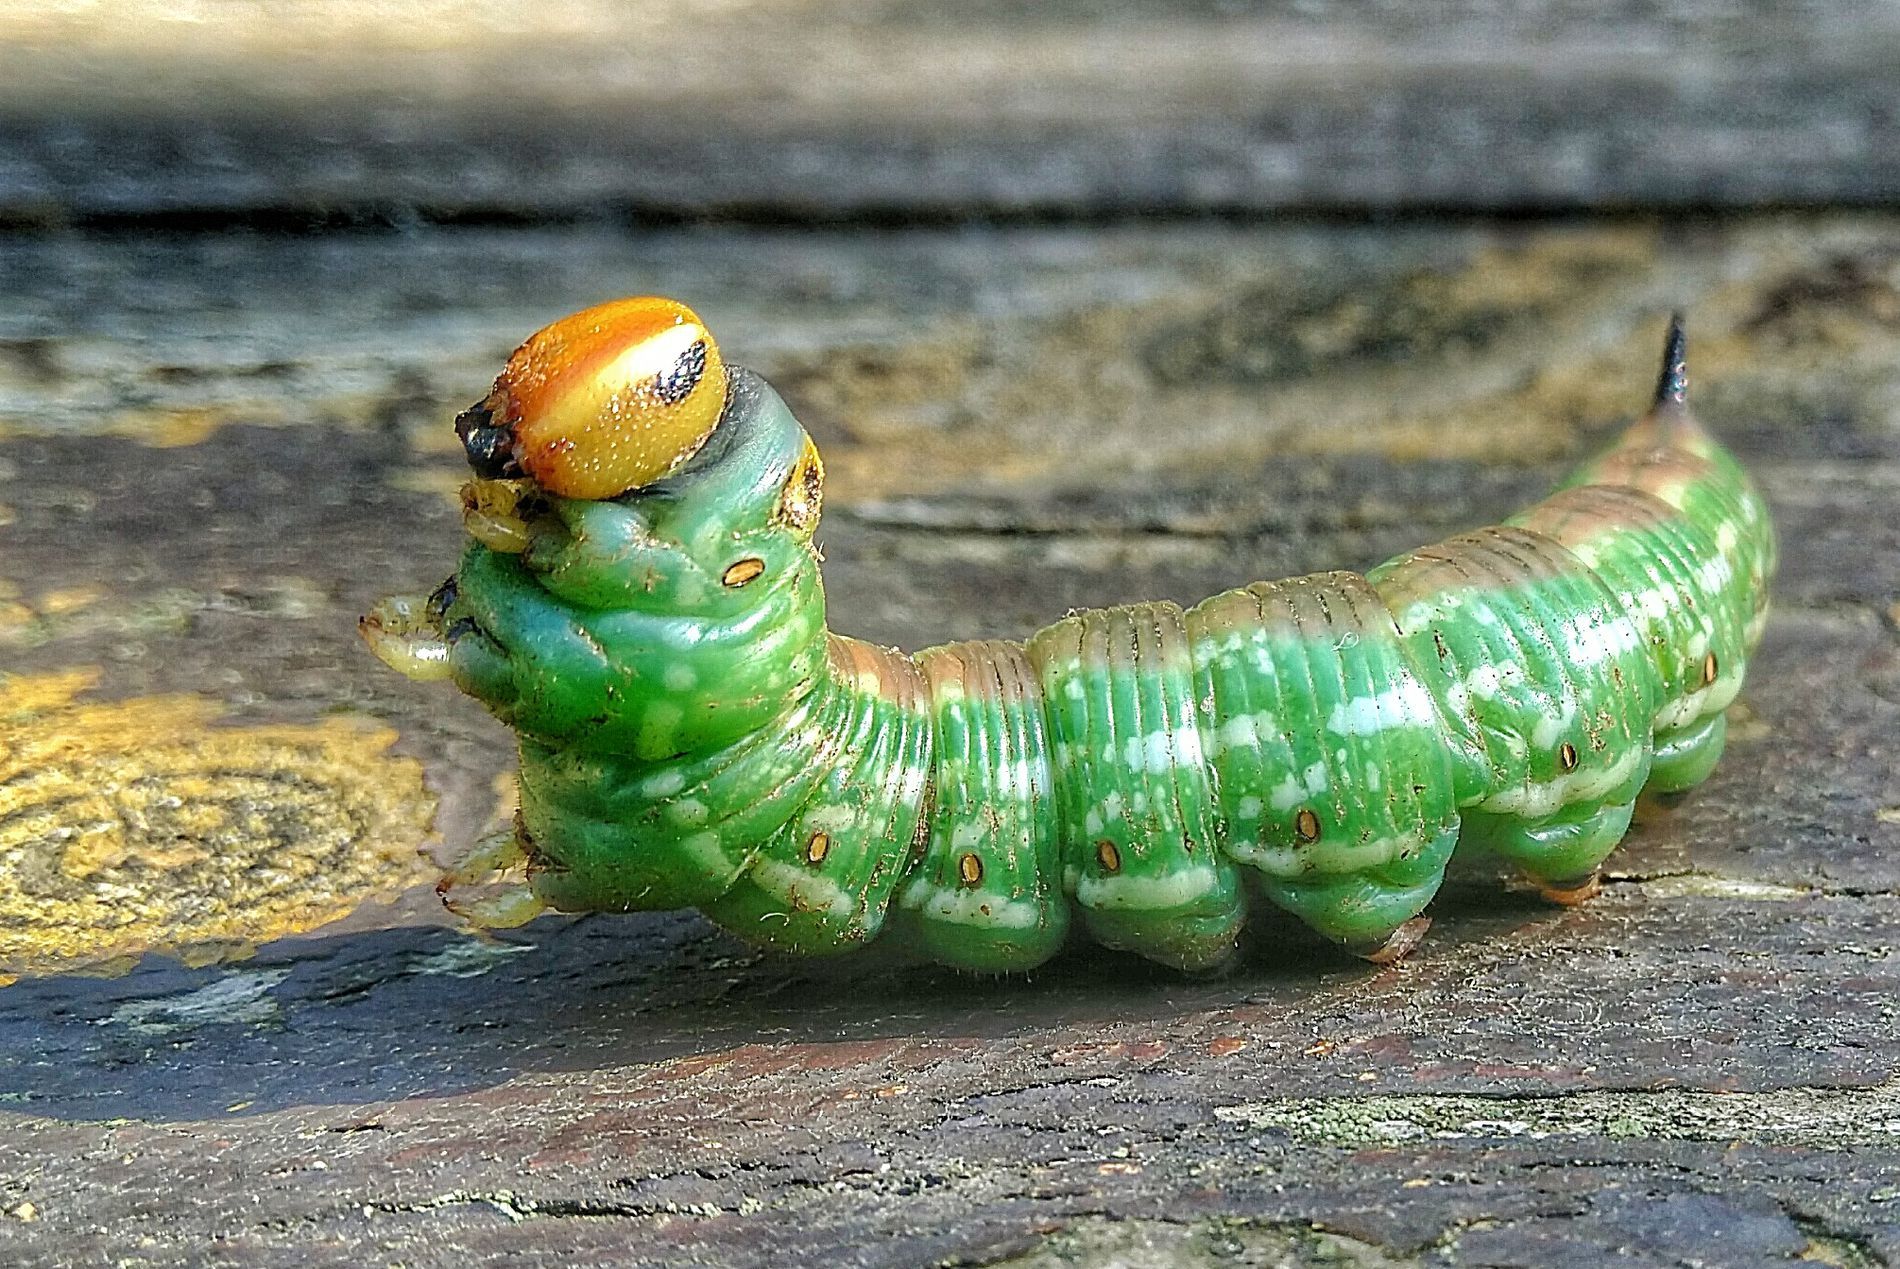
a Caterpillar
The shot captures a Caterpillar with a green body dotted with yellow and a yellow-colored head with brown eyes,
The background is wooden and seems to be a log.
This close up macro shot was taken at a low angle, roughly at eye level of the caterpillar, showing the details of the caterpillar's body. The mood is natural and the color palette is green and yellow.
Labels: Animal, Insect, Invertebrate, Worm, Ground, Caterpillar
Camera: HMD Global Nokia 6.1
Aperture: F2
Exposure: 1/143 sec
ISO: 100
Focal length: 3.6 mm